UCLA School of Education and Information Studies

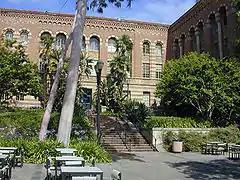
Moore Hall west side entrance

In 1930 Los Angeles City Librarian Everett R. Perry proposed to the president of the University of California the establishment of a library school on the Los Angeles campus of the University. By 1935 the School of Librarianship was opened at the University's campus at Berkeley (now the UC Berkeley School of Information), which was later suspended through World War II. UCLA University Librarian Lawrence Clark Powell, among other Los Angeles leaders, resumed the prewar interest in a library school at UCLA. The Regents of the University of California approved the establishment of the school in 1958. Powell (for whom Powell Library is named) resigned his position as University Librarian to become dean of the new school. The school was established with collaboration from the School of Librarianship at Berkeley. The two schools initially created a single alumni association and doctoral students took courses, when appropriate, at either campus. From its inception the school hired faculty from other disciplines, namely mathematician Robert M. Hayes. With innovation in information technology after World War II, library programs became increasingly multidisciplinary, effectively providing a disciplinary home for the interdisciplinary study of information science. Many library schools have since been repositioned as information schools, schools of information science, or schools of library and information science. "See the history of information science."